Going My Way (TV series)

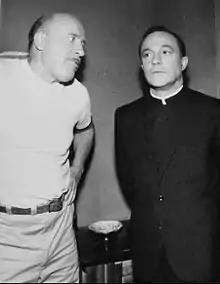
Fred Clark and Gene Kelly in the episode "A Matter of Principle" (1962)

Going My Way is an American comedy-drama series starring dancer and actor Gene Kelly. Based on the 1944 film of the same name starring Bing Crosby, the series aired on ABC with new episodes from October 3, 1962, to September 11, 1963. The program was Kelly's first and only attempt at a weekly television series. The series was cancelled after one season of 30 episodes. The program was also broadcast in England, where the trade publication "Sponsor" reported that it was "a smash in the London market", rated in the top 10 programs there in 1963.